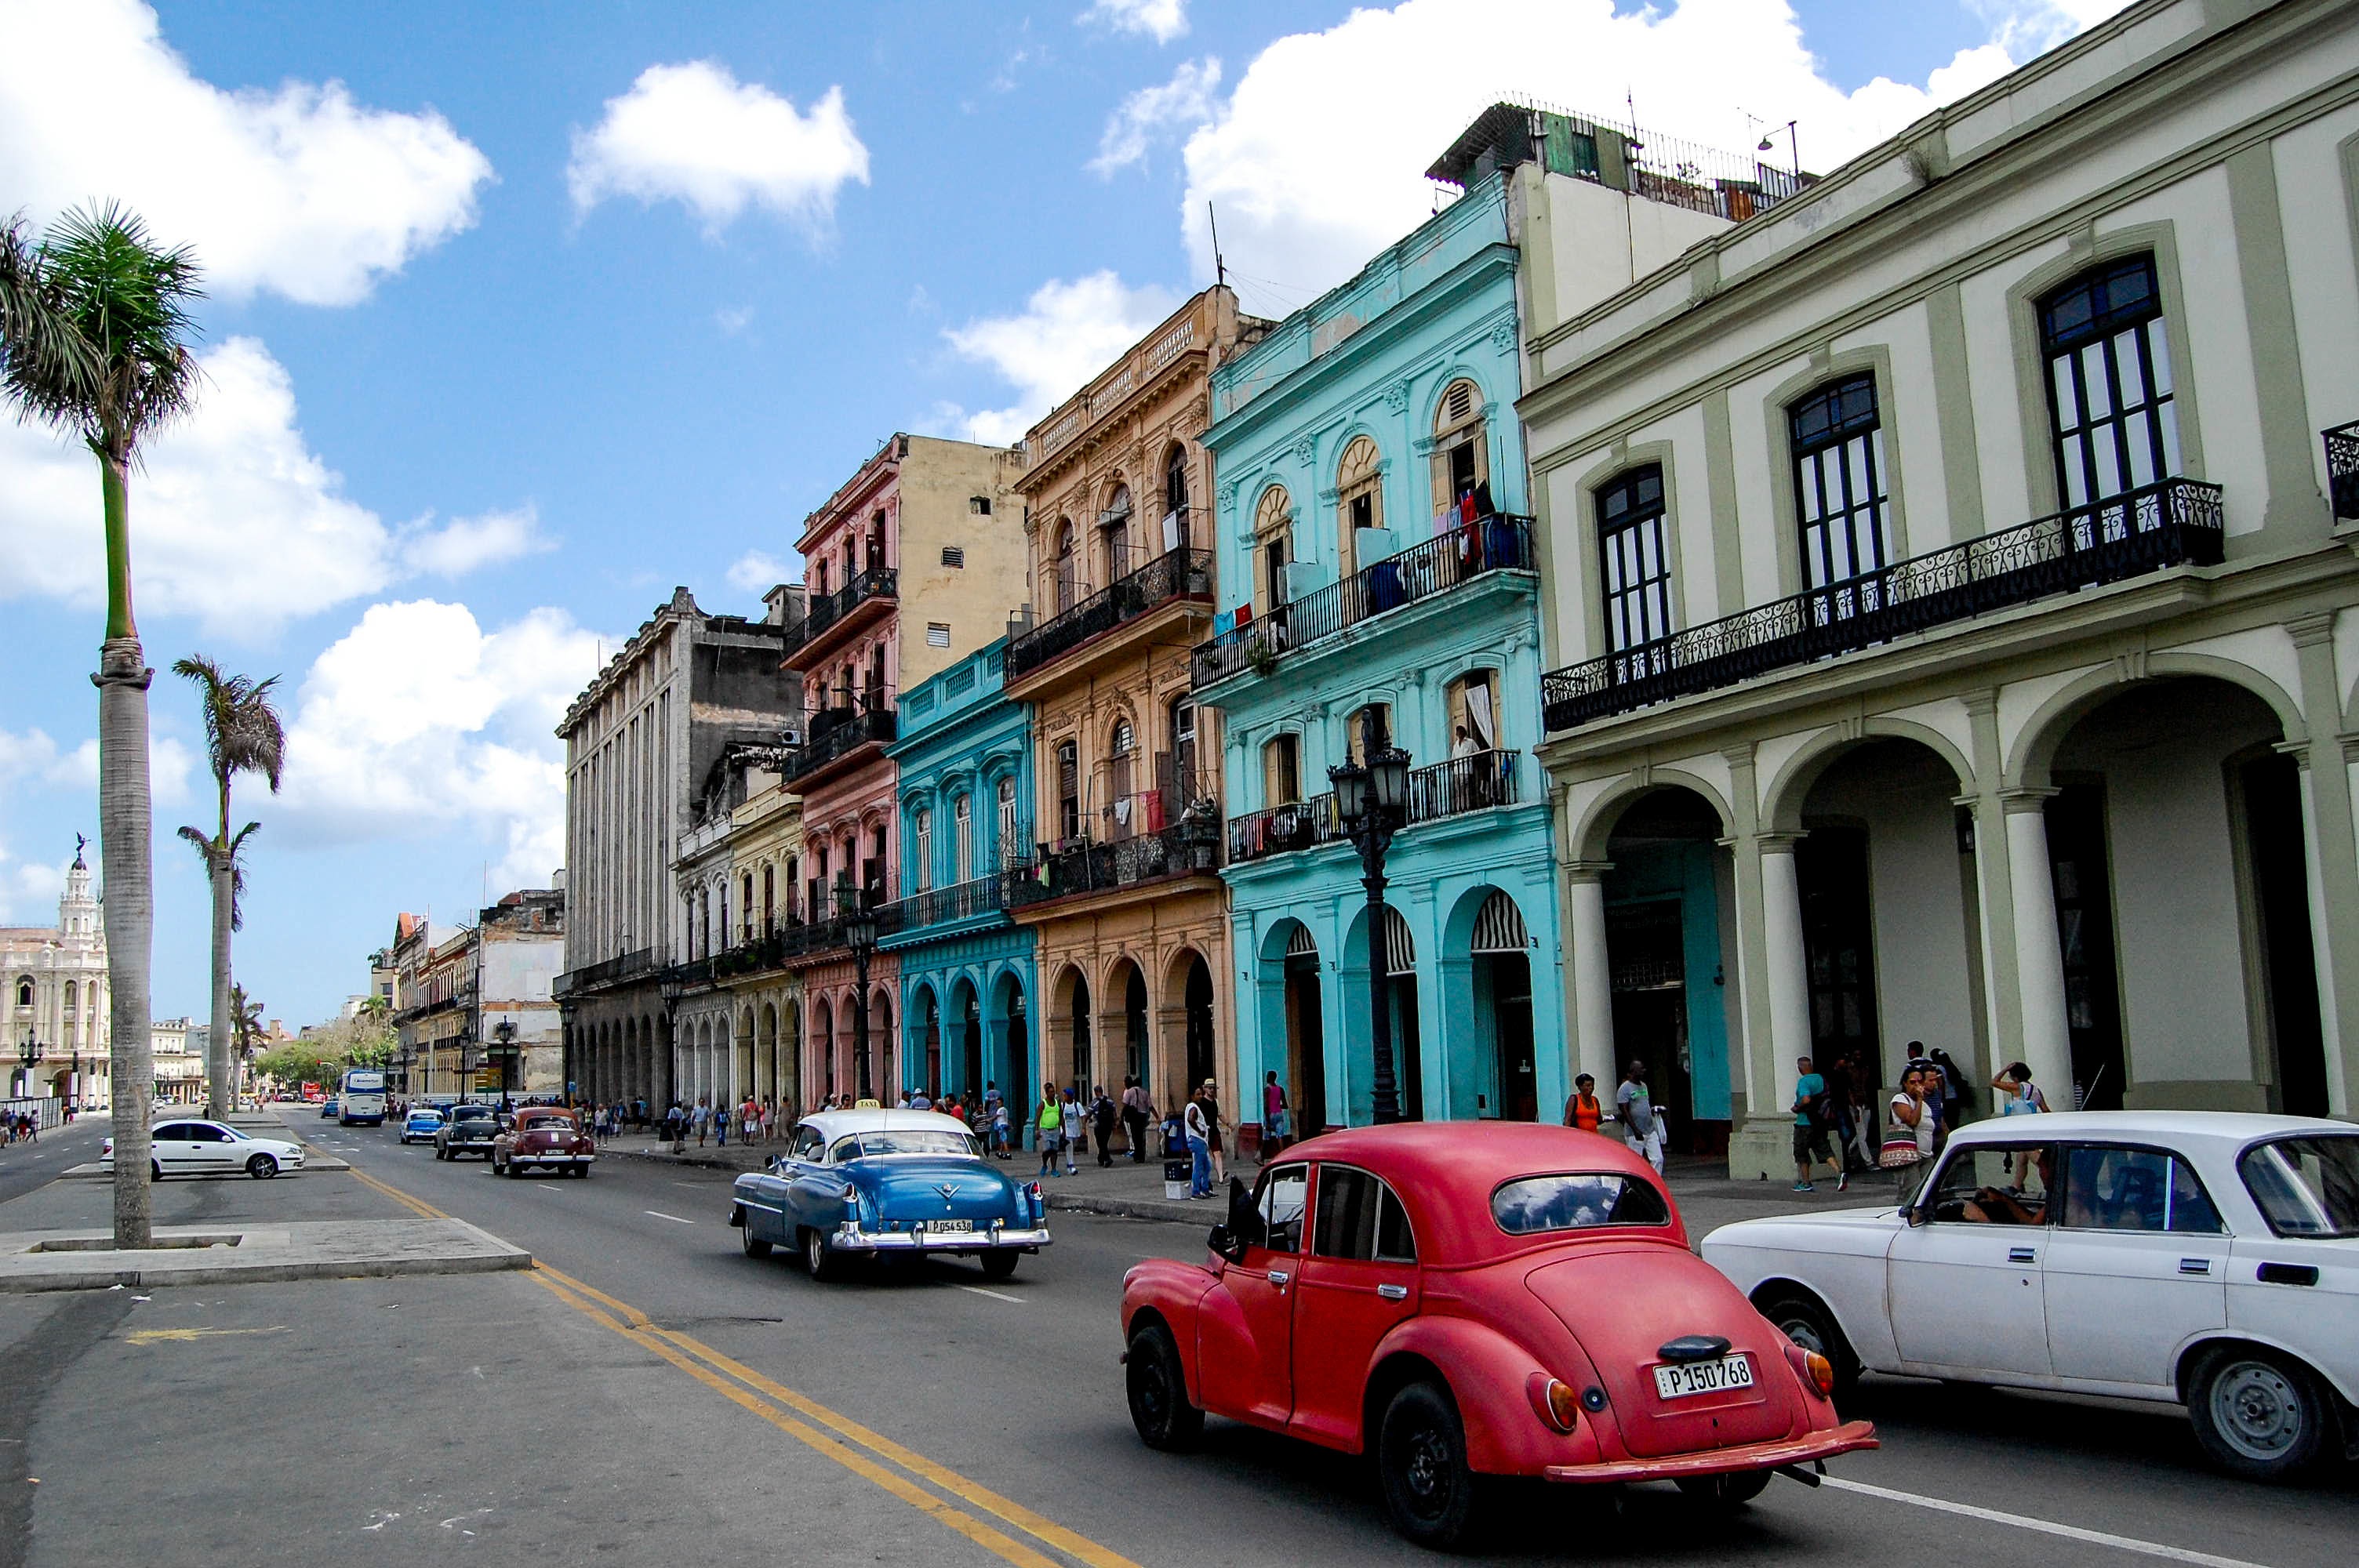
road, street, car, town, downtown, travel, vehicle, lane, infrastructure, neighbourhood